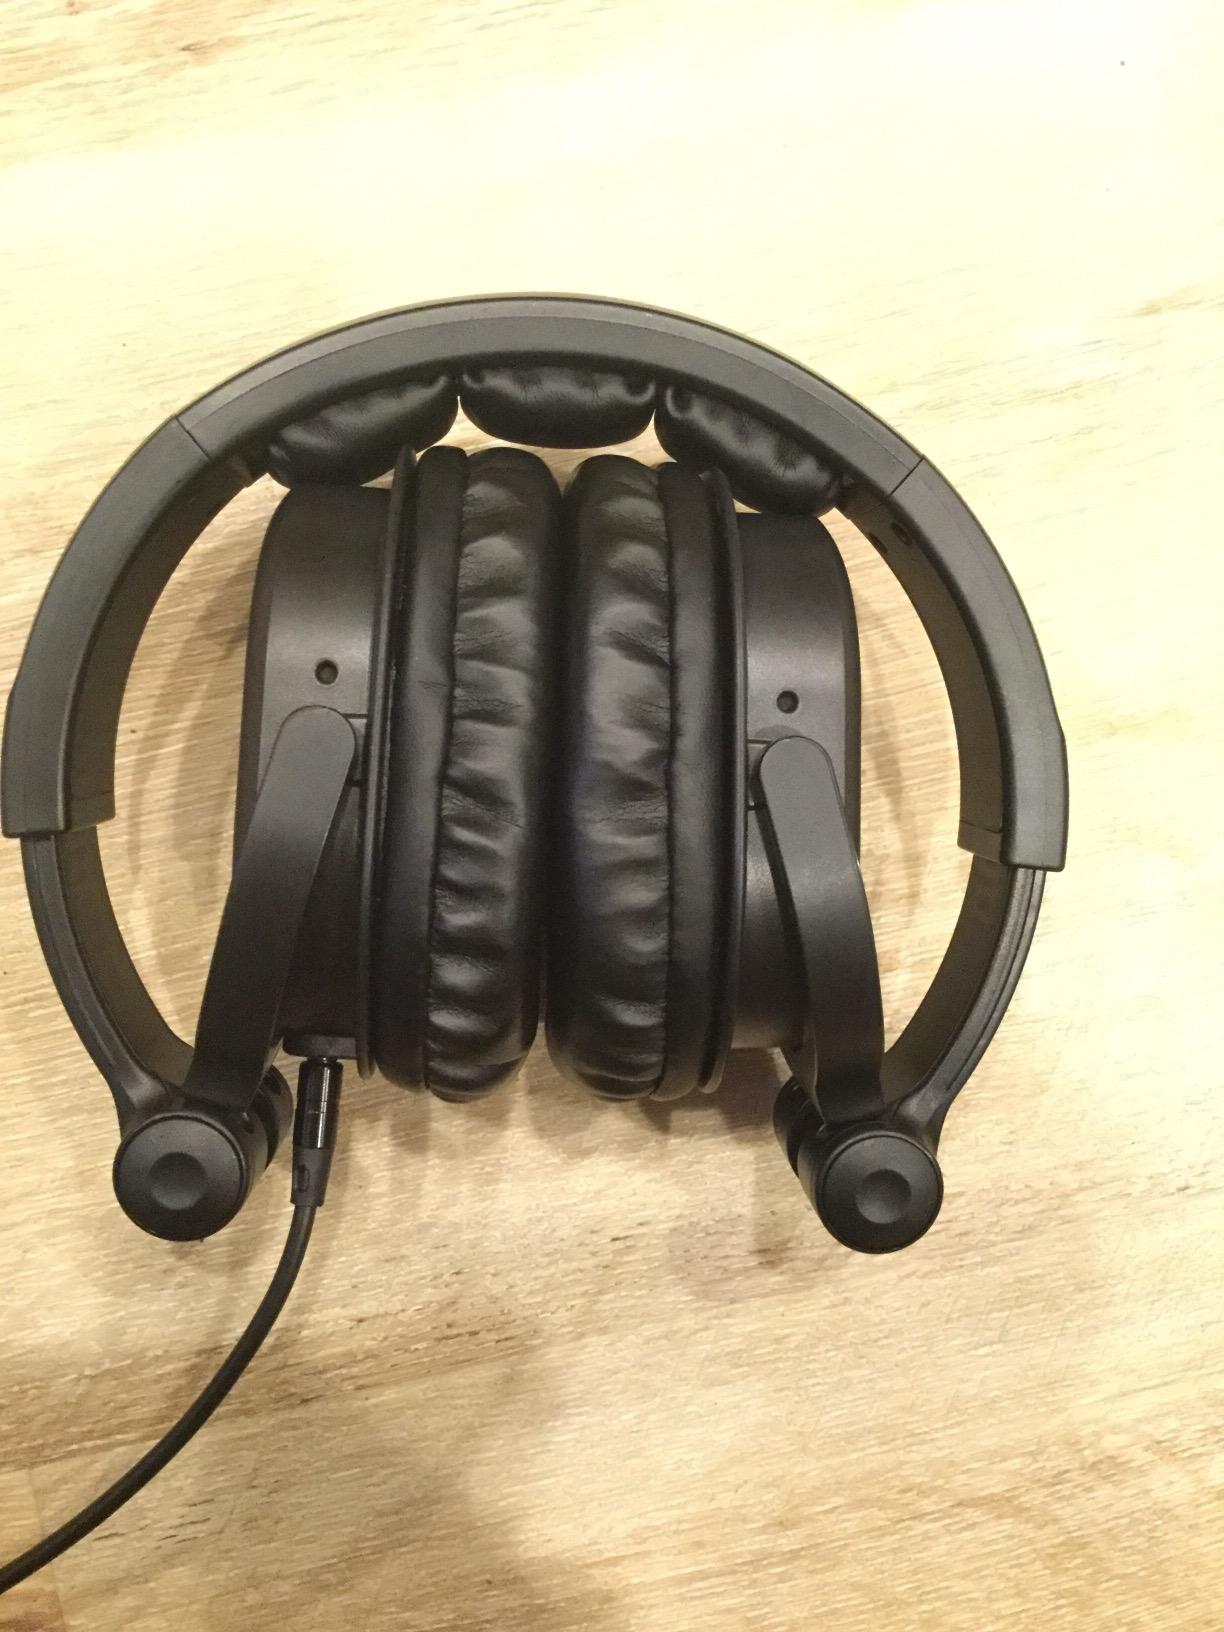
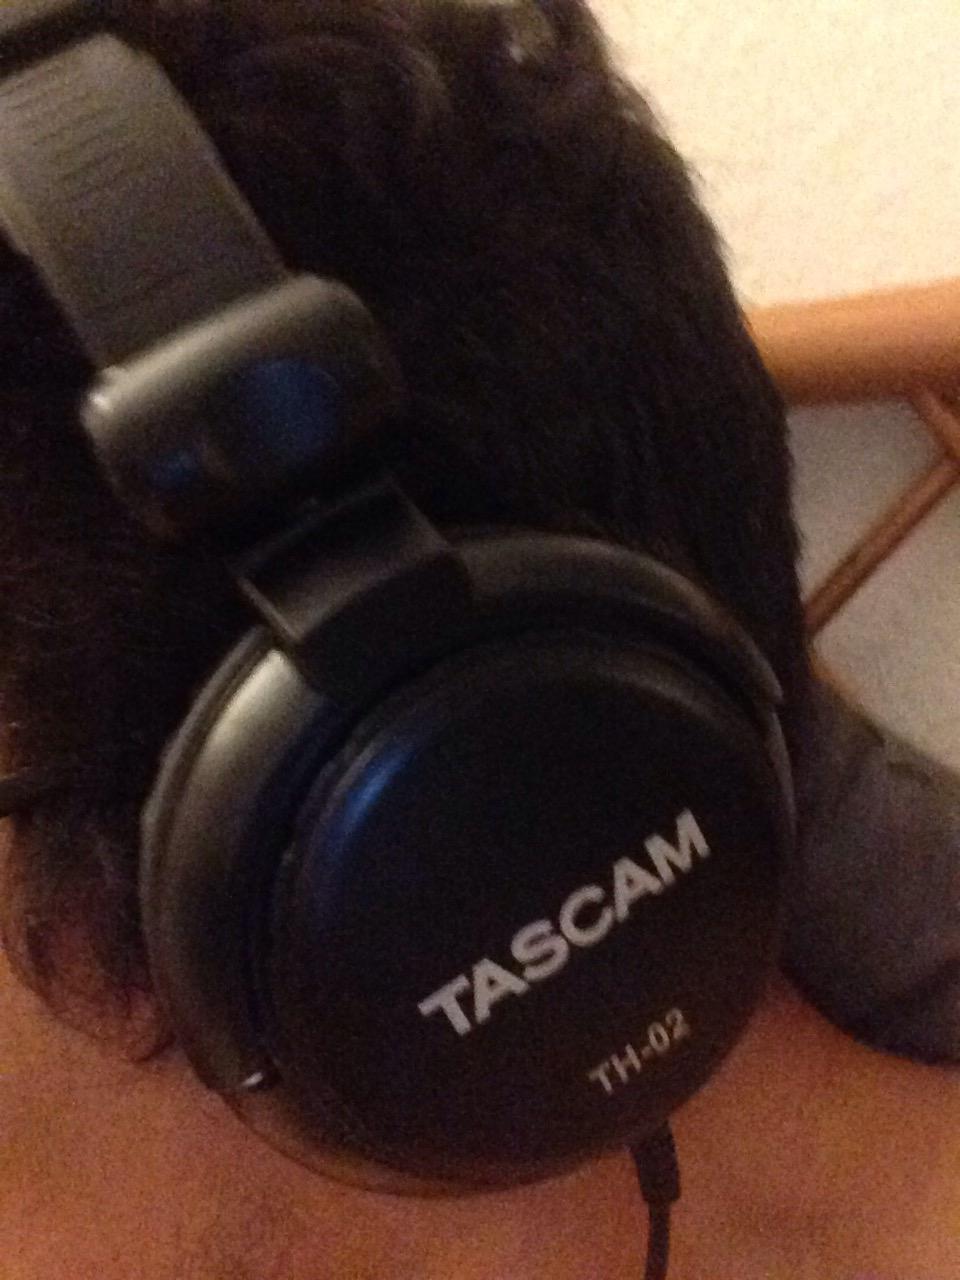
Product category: headphones
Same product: no